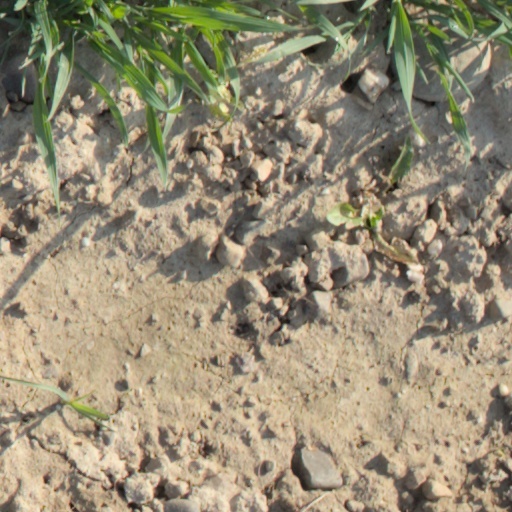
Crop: wheat